Puberty

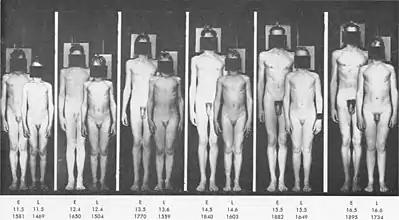
Two males from 11.5 to 16.6 years old

In a general sense, the conclusion of puberty is reproductive maturity. Criteria for defining the conclusion may differ for different purposes: attainment of the ability to reproduce, achievement of maximal adult height, maximal gonadal size, or adult sex hormone levels. Maximal adult height is achieved at an average age of 15 years for an average female and 18 years for an average male. Potential fertility (sometimes termed "nubility") usually precedes completion of growth by 1–2 years in females and 3–4 years in males. Stage 5 typically represents maximal gonadal growth and adult hormone levels.